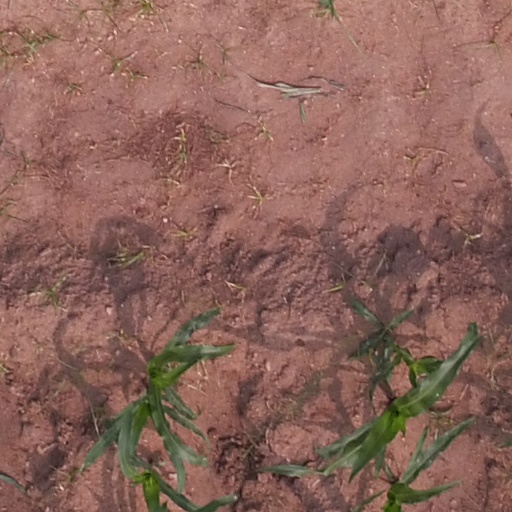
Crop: maize; corn